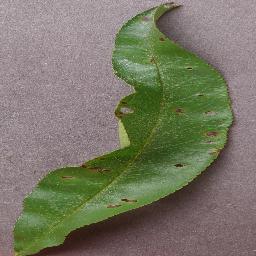
Label: Peach___Bacterial_spot